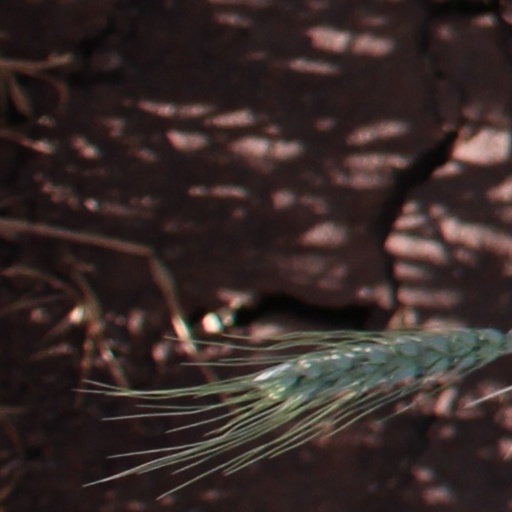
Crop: wheat